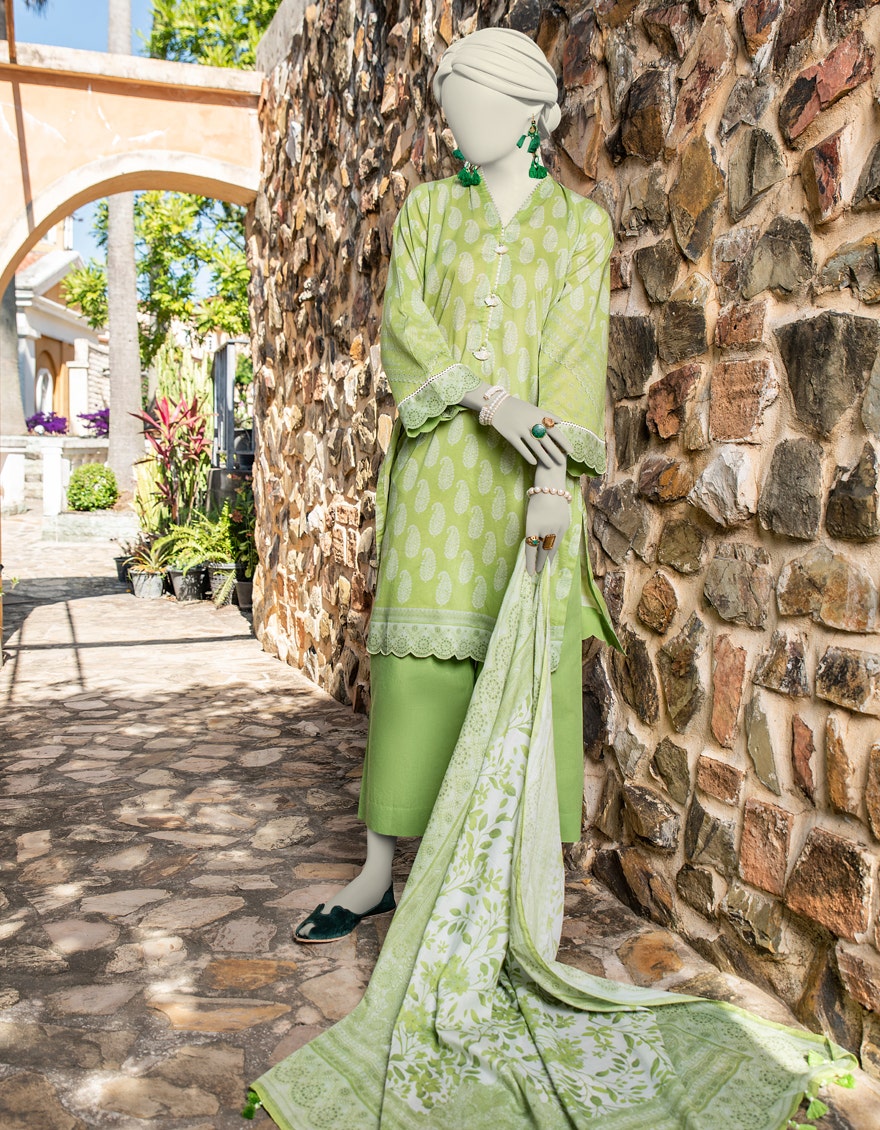
green multi embroidered salwar suit